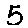
Label: 5